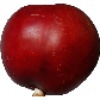
Label: Nectarine 1